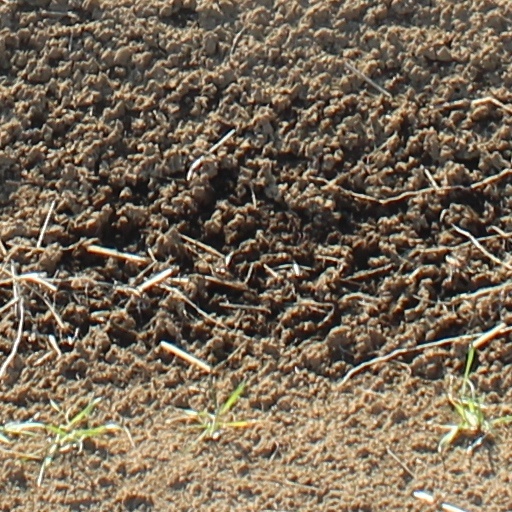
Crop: wheat